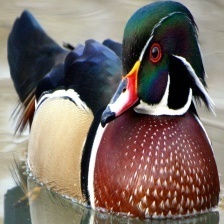
Species: WOOD DUCK
Scientific name: AIX SPONSA
ImageNet parent category: drake